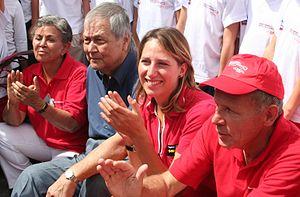
Patrick Poivre d'Arvor, souvent désigné par ses initiales PPDA, né le 20 septembre 1947 à Reims, est un journaliste français.